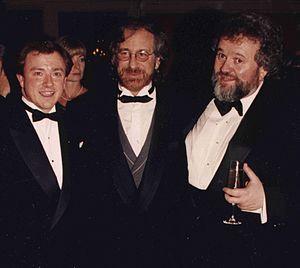
John Allen Daviau, né le 14 juin 1942 à La Nouvelle-Orléans et mort le 15 avril 2020 du Covid-19 à Los Angeles, est un directeur de la photographie américain.